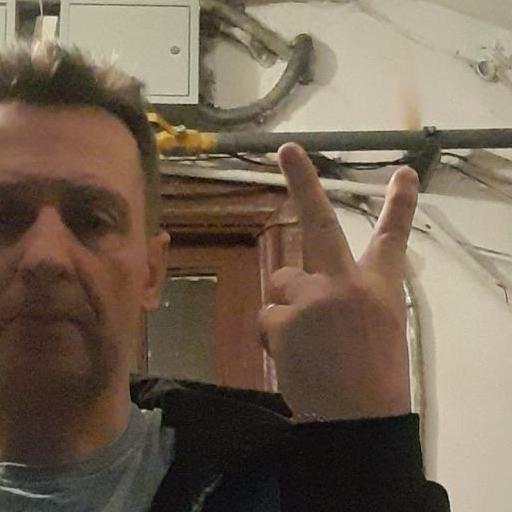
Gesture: peace_inverted